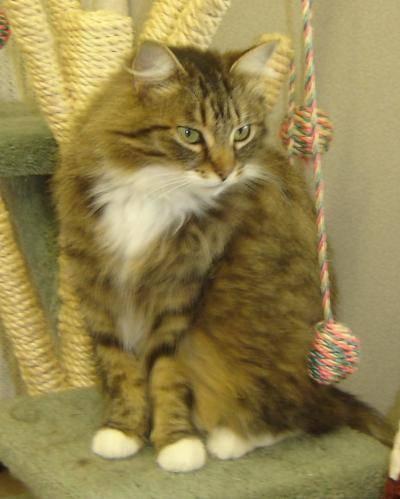
cat